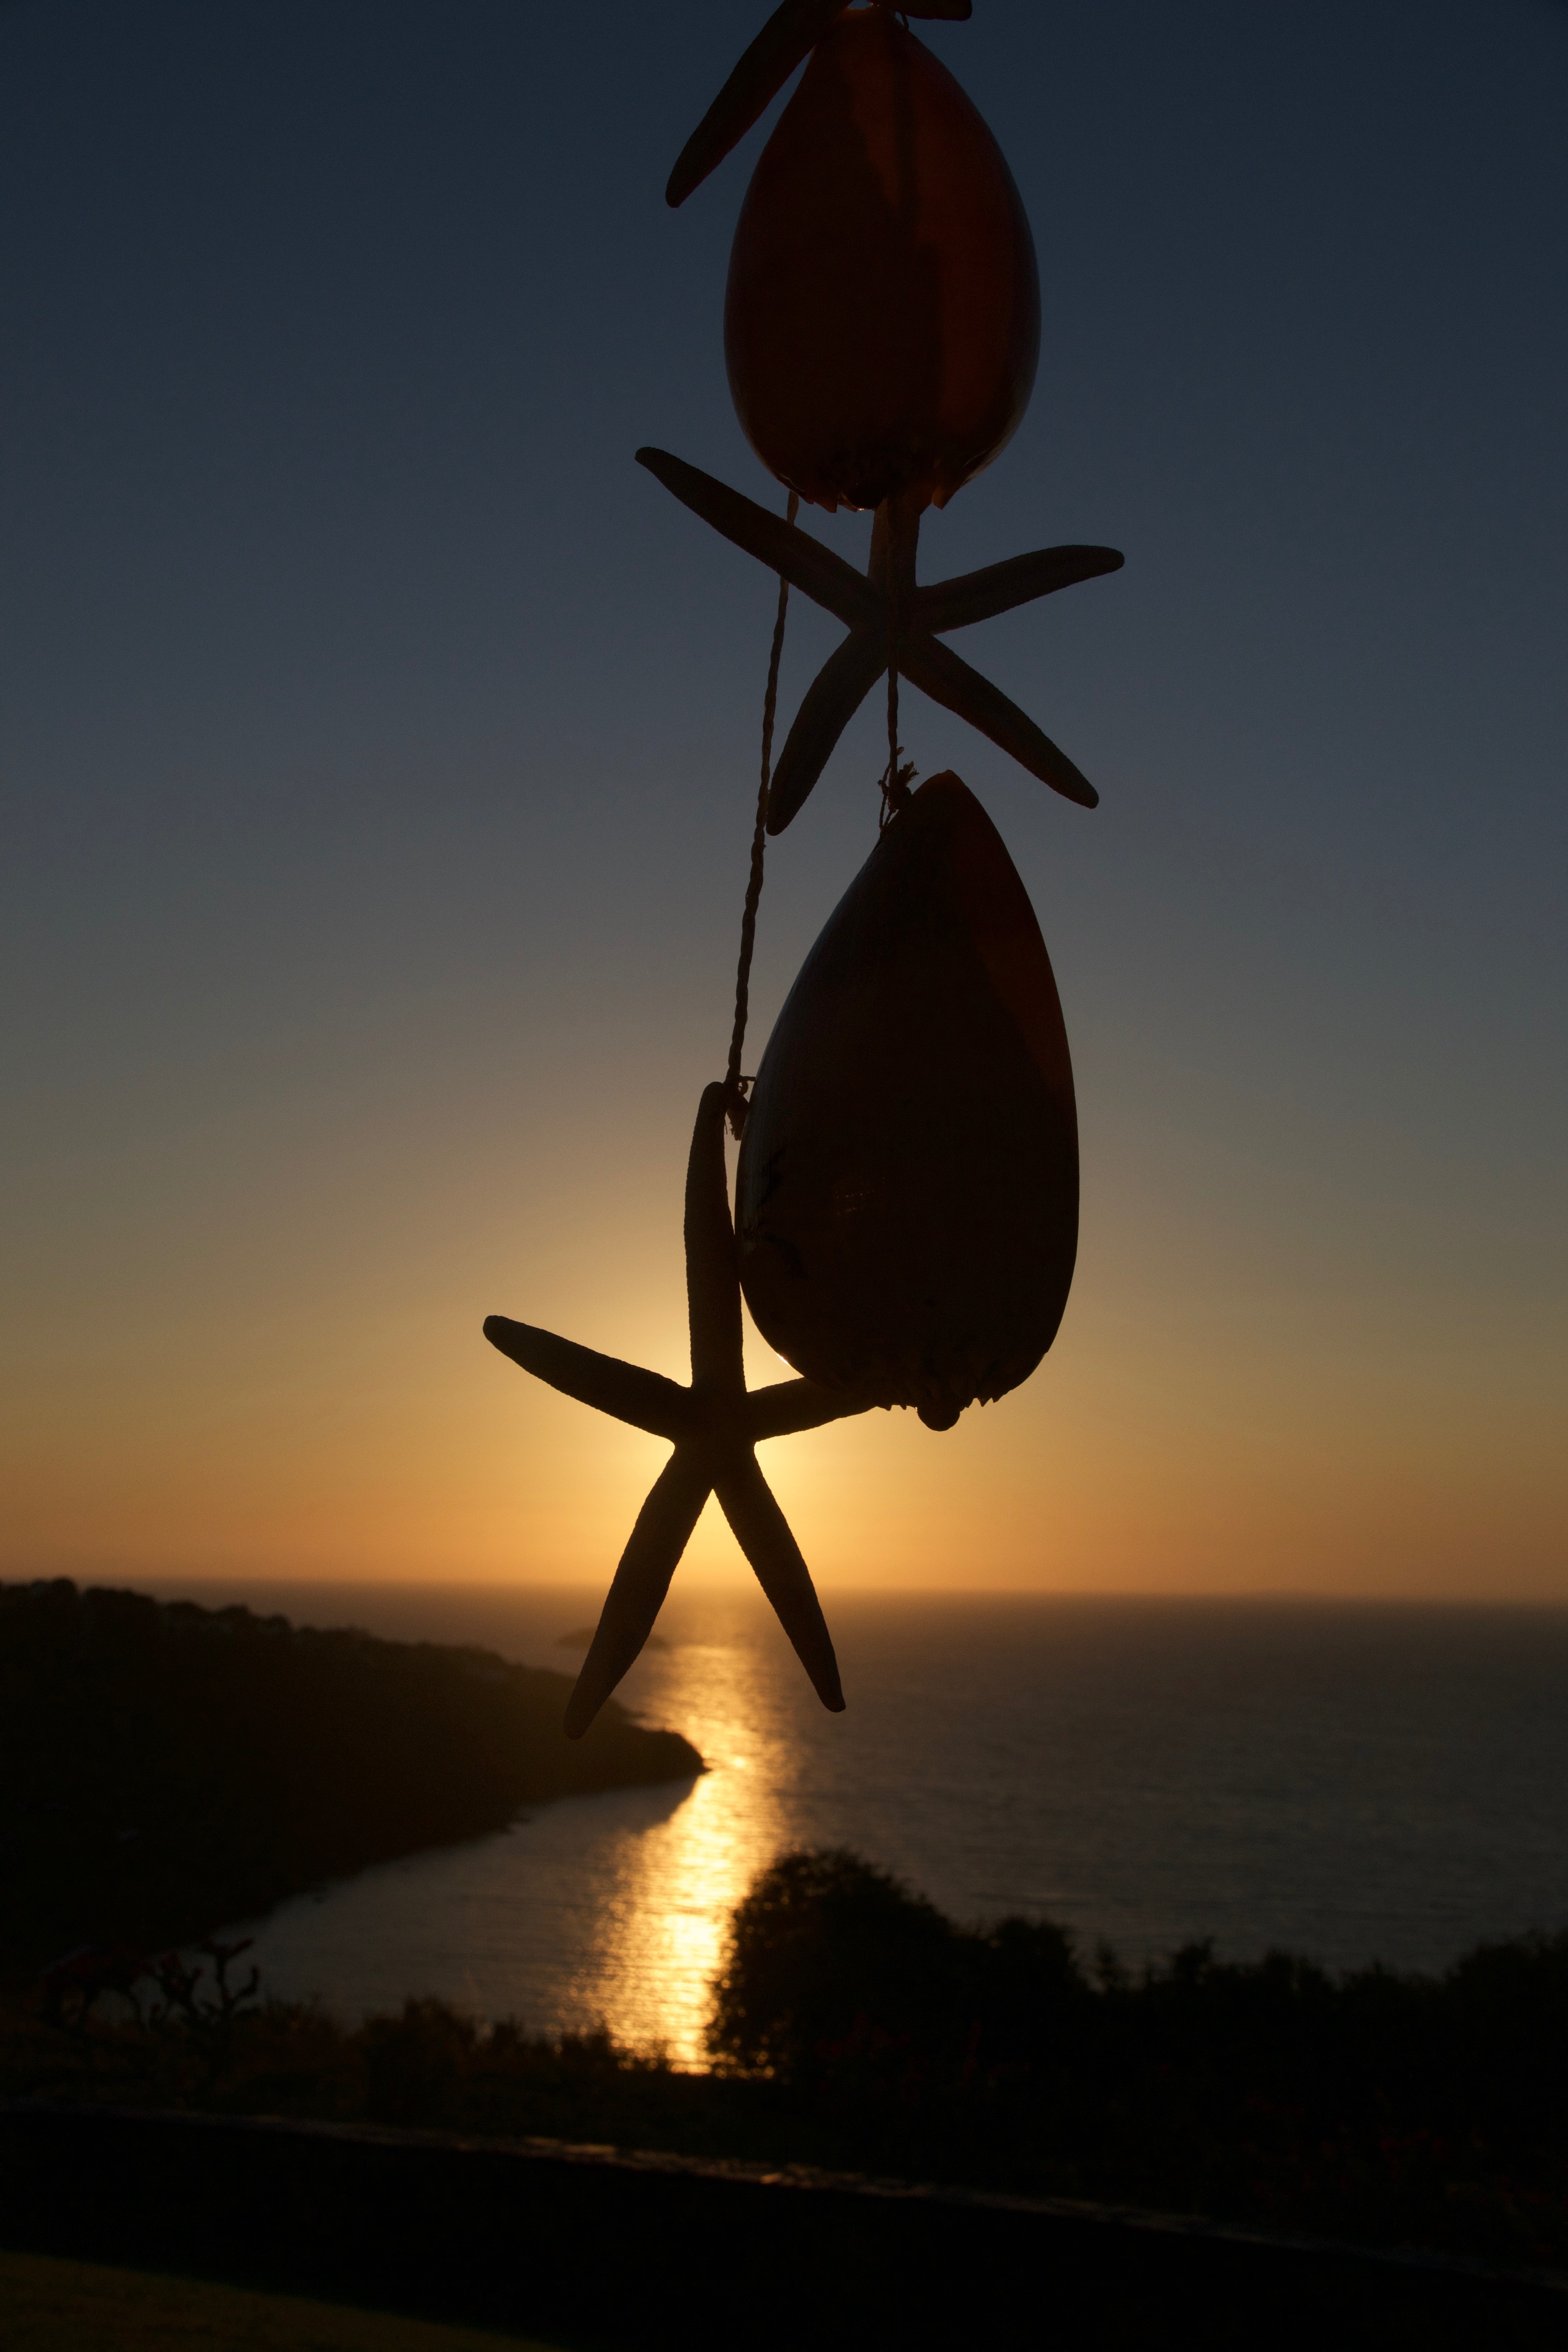
beach, landscape, ocean, silhouette, light, sun, sunrise, sunset, sunlight, morning, wind, dawn, summer, dusk, evening, reflection, holiday, street light, lonely, lighting, relaxation, holidays, light fixture, silent, chill out